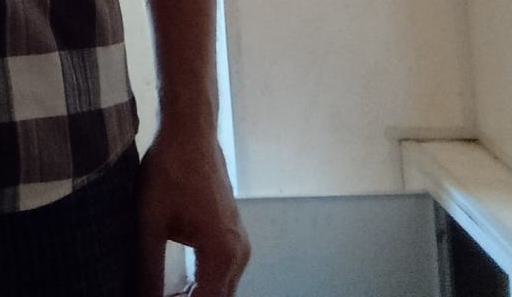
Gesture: no_gesture